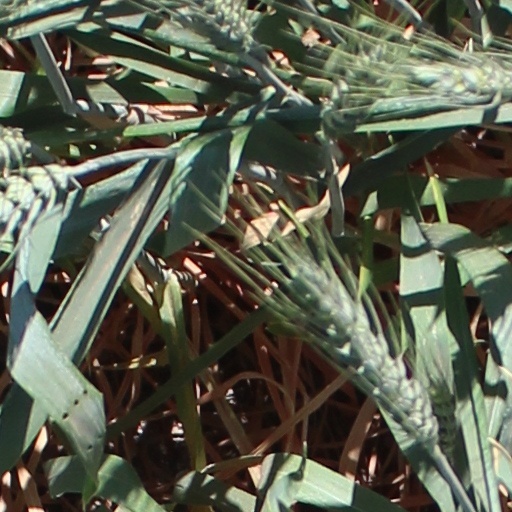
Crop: wheat